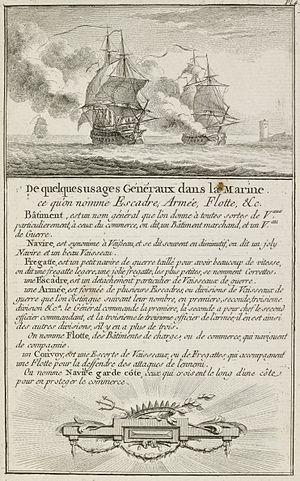
Définition de plusieurs termes de marine. Extrait de Marine militaire, ou Recueil des différents vaisseaux qui servent à la guerre, suivis des manœuvres qui ont le plus de rapport au combat ainsi qu'à l'attaque et la défense des ports, par Ozanne l'aîné.
Nicolas-Marie Ozanne, né à Brest le 12 janvier 1728 et mort à Paris le 3 janvier 1811, est un dessinateur de marine français.
Une escadre est une unité militaire utilisée dans la Marine et l'Aviation d’un État. Sauf mention explicite contraire, cet article est relatif à la Marine et à l'Armée de l'air françaises.